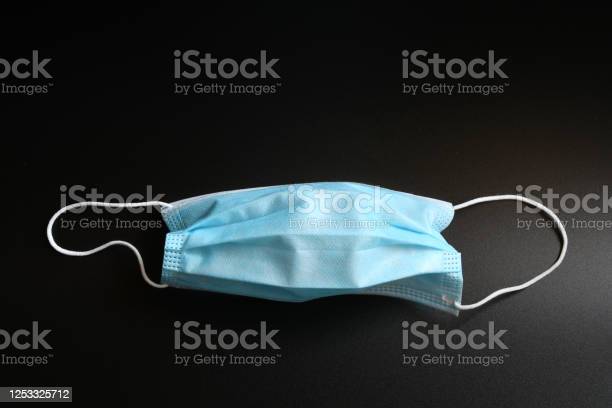
Label: trash